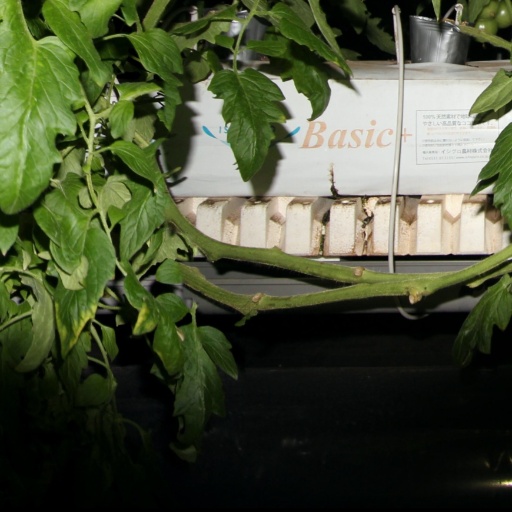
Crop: tomato